Describe the emotion expressed in this image:  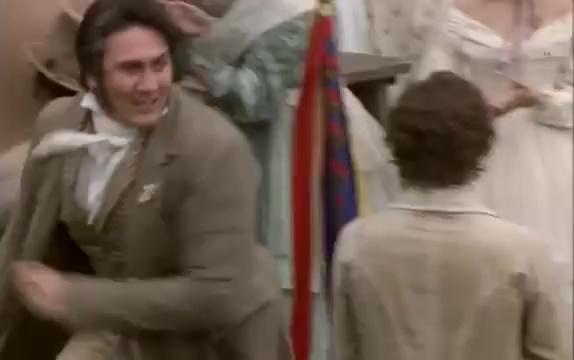
This person displays Fear, valence and arousal with high intensity.